Ann Pottinger Saab

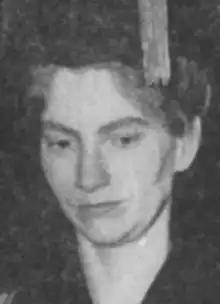
Ann Pottinger, later Saab, from a 1962 newspaper

Evelyn Ann Pottinger Saab (December 18, 1934 – January 25, 2019) was an American historian, professor, and college administrator based in North Carolina. She published three books of nineteenth-century European history and one novel, and was head of two departments at the University of North Carolina at Greensboro (UNCG).